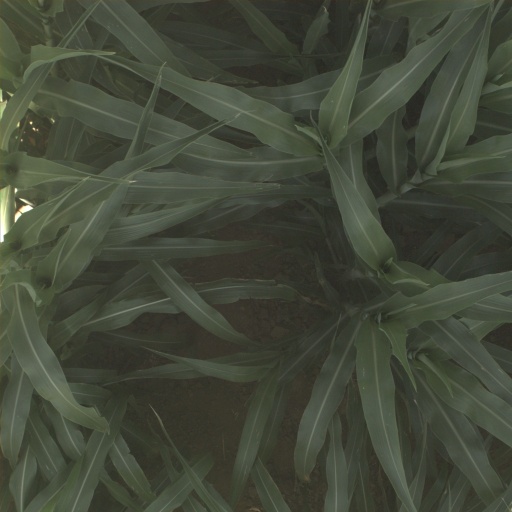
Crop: sorghum